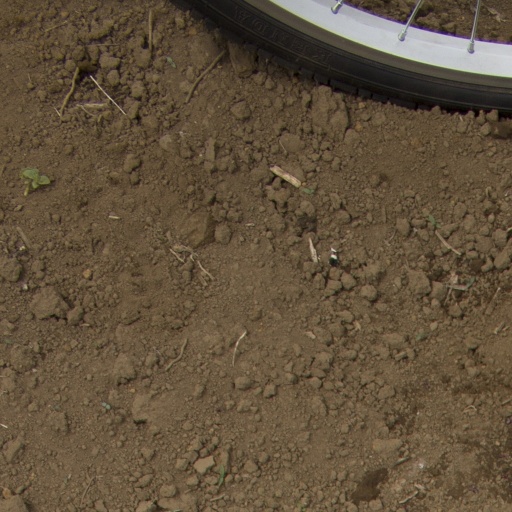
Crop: Jerusalem artichoke